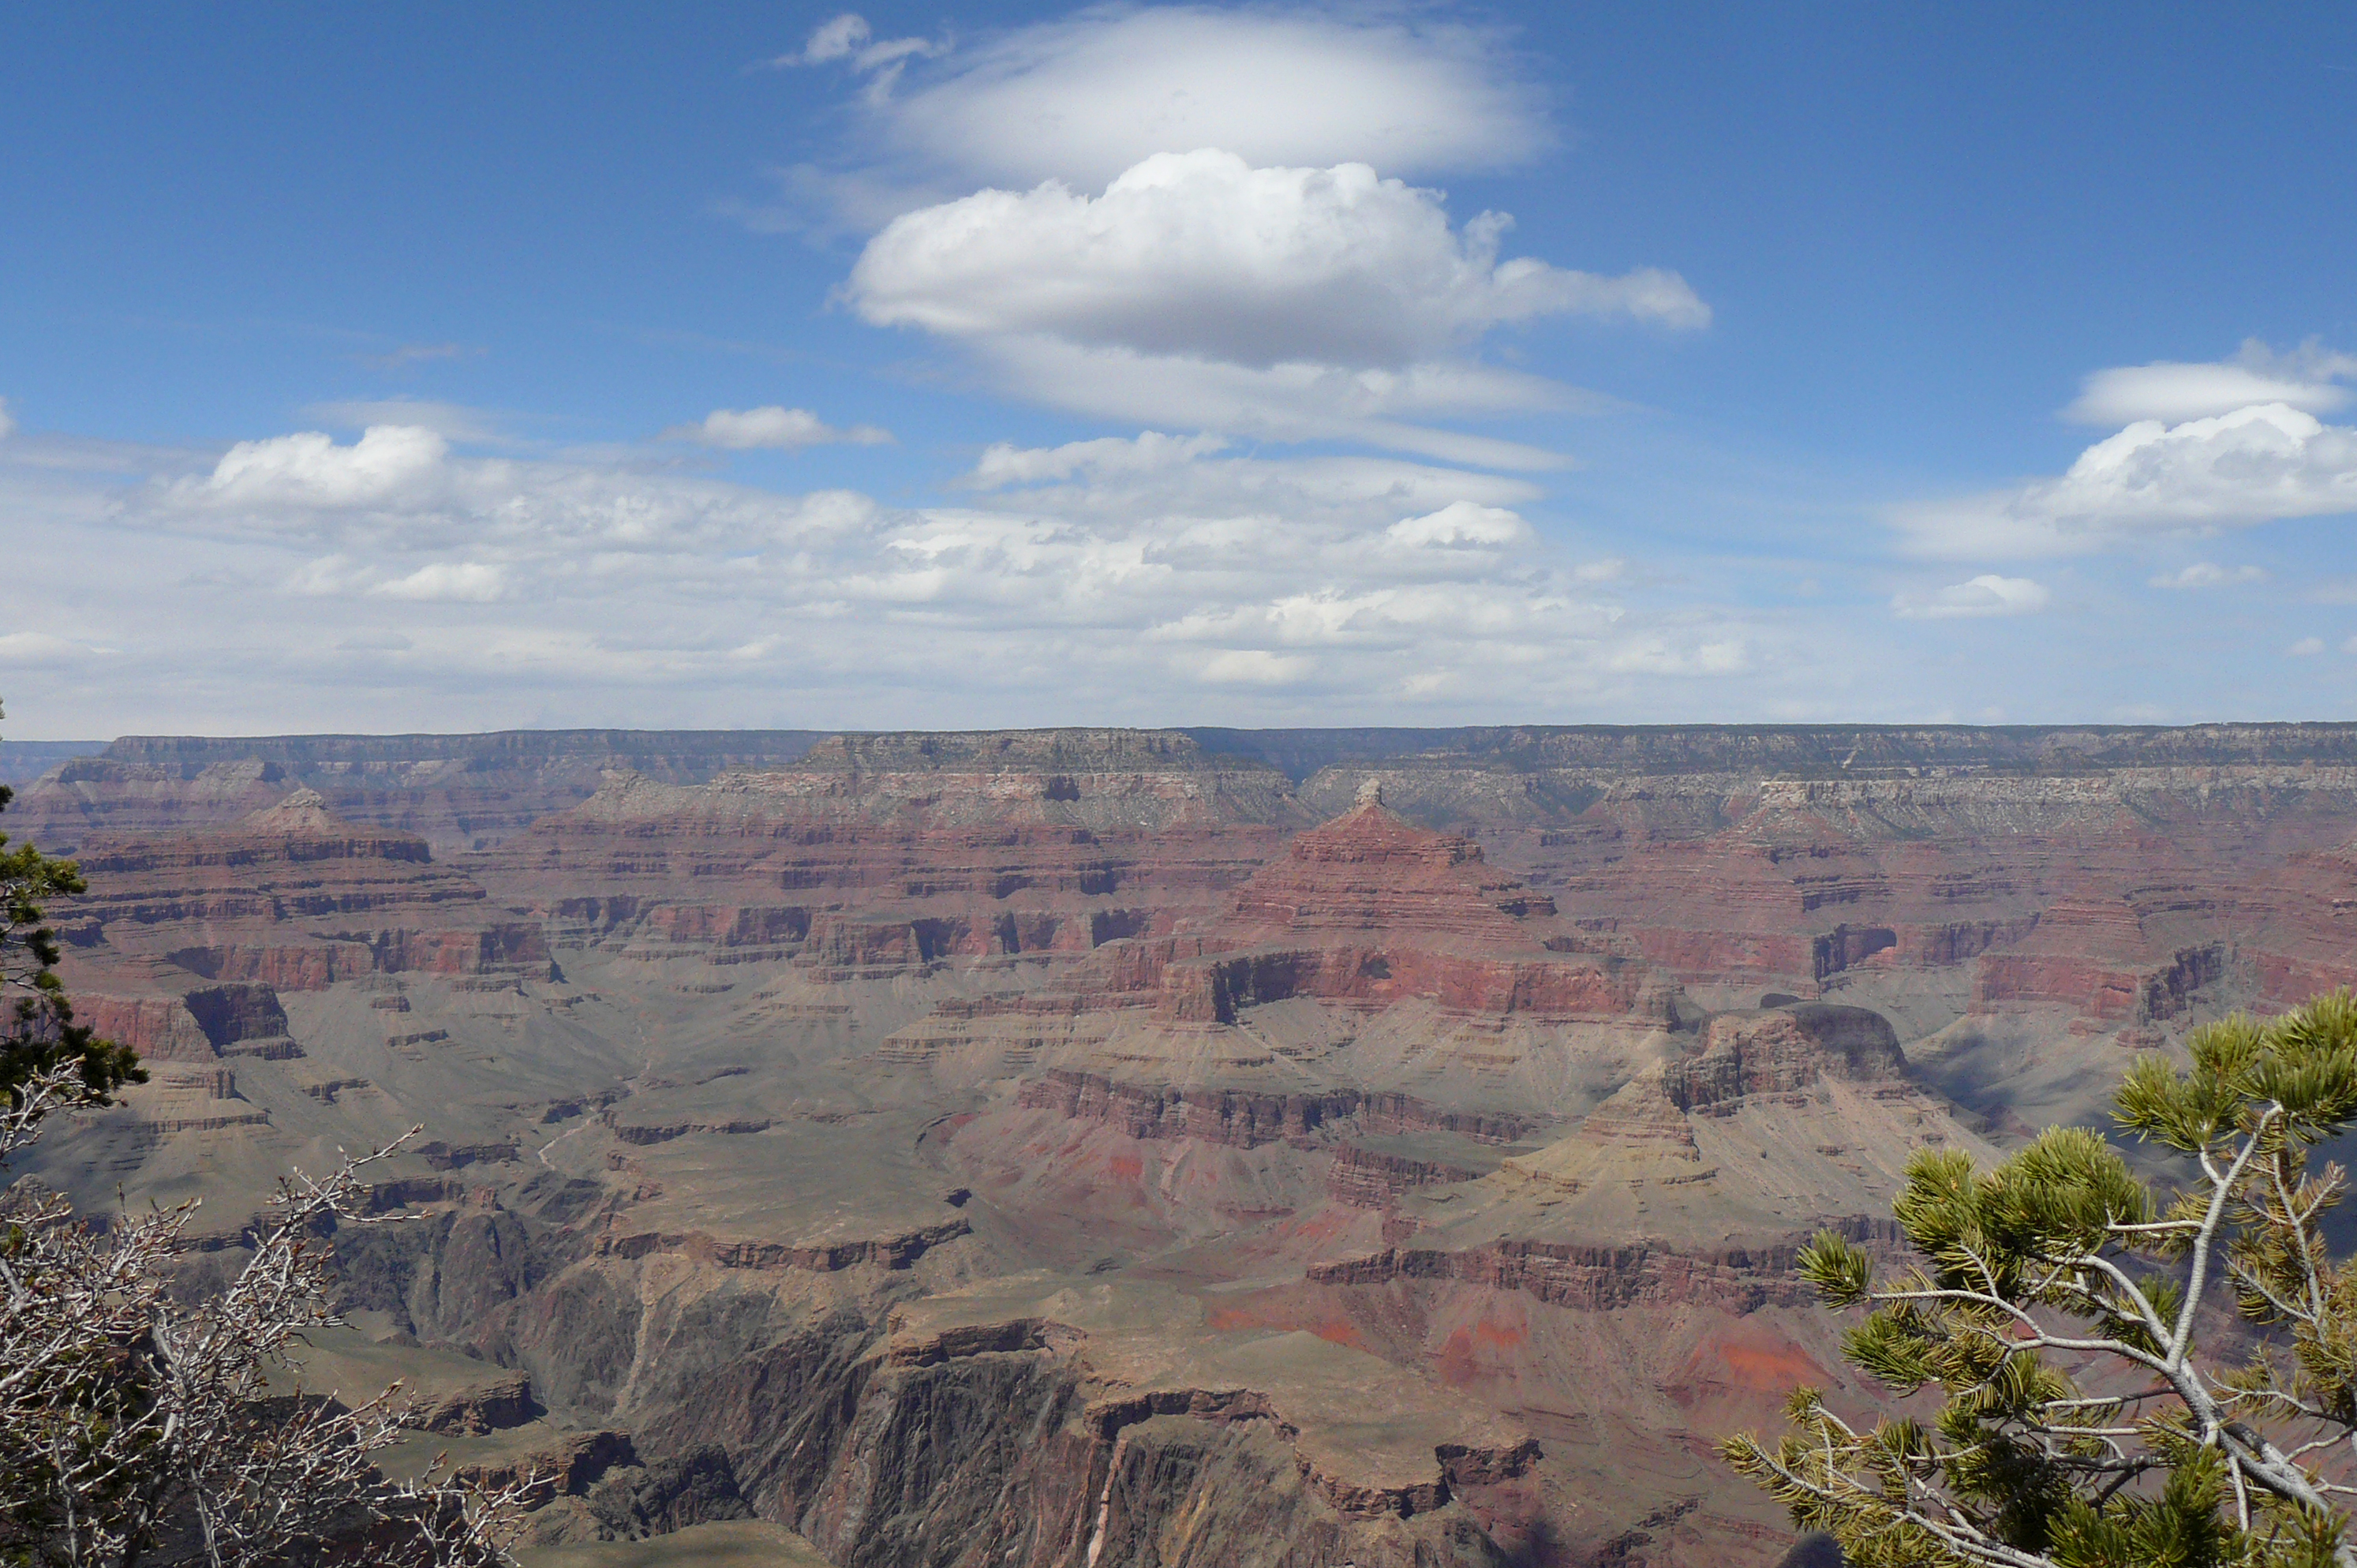
landscape, canyon, plain, arizona, canyons, geology, badlands, plateau, grandcanyon, desertlandscape, landform, geographical feature